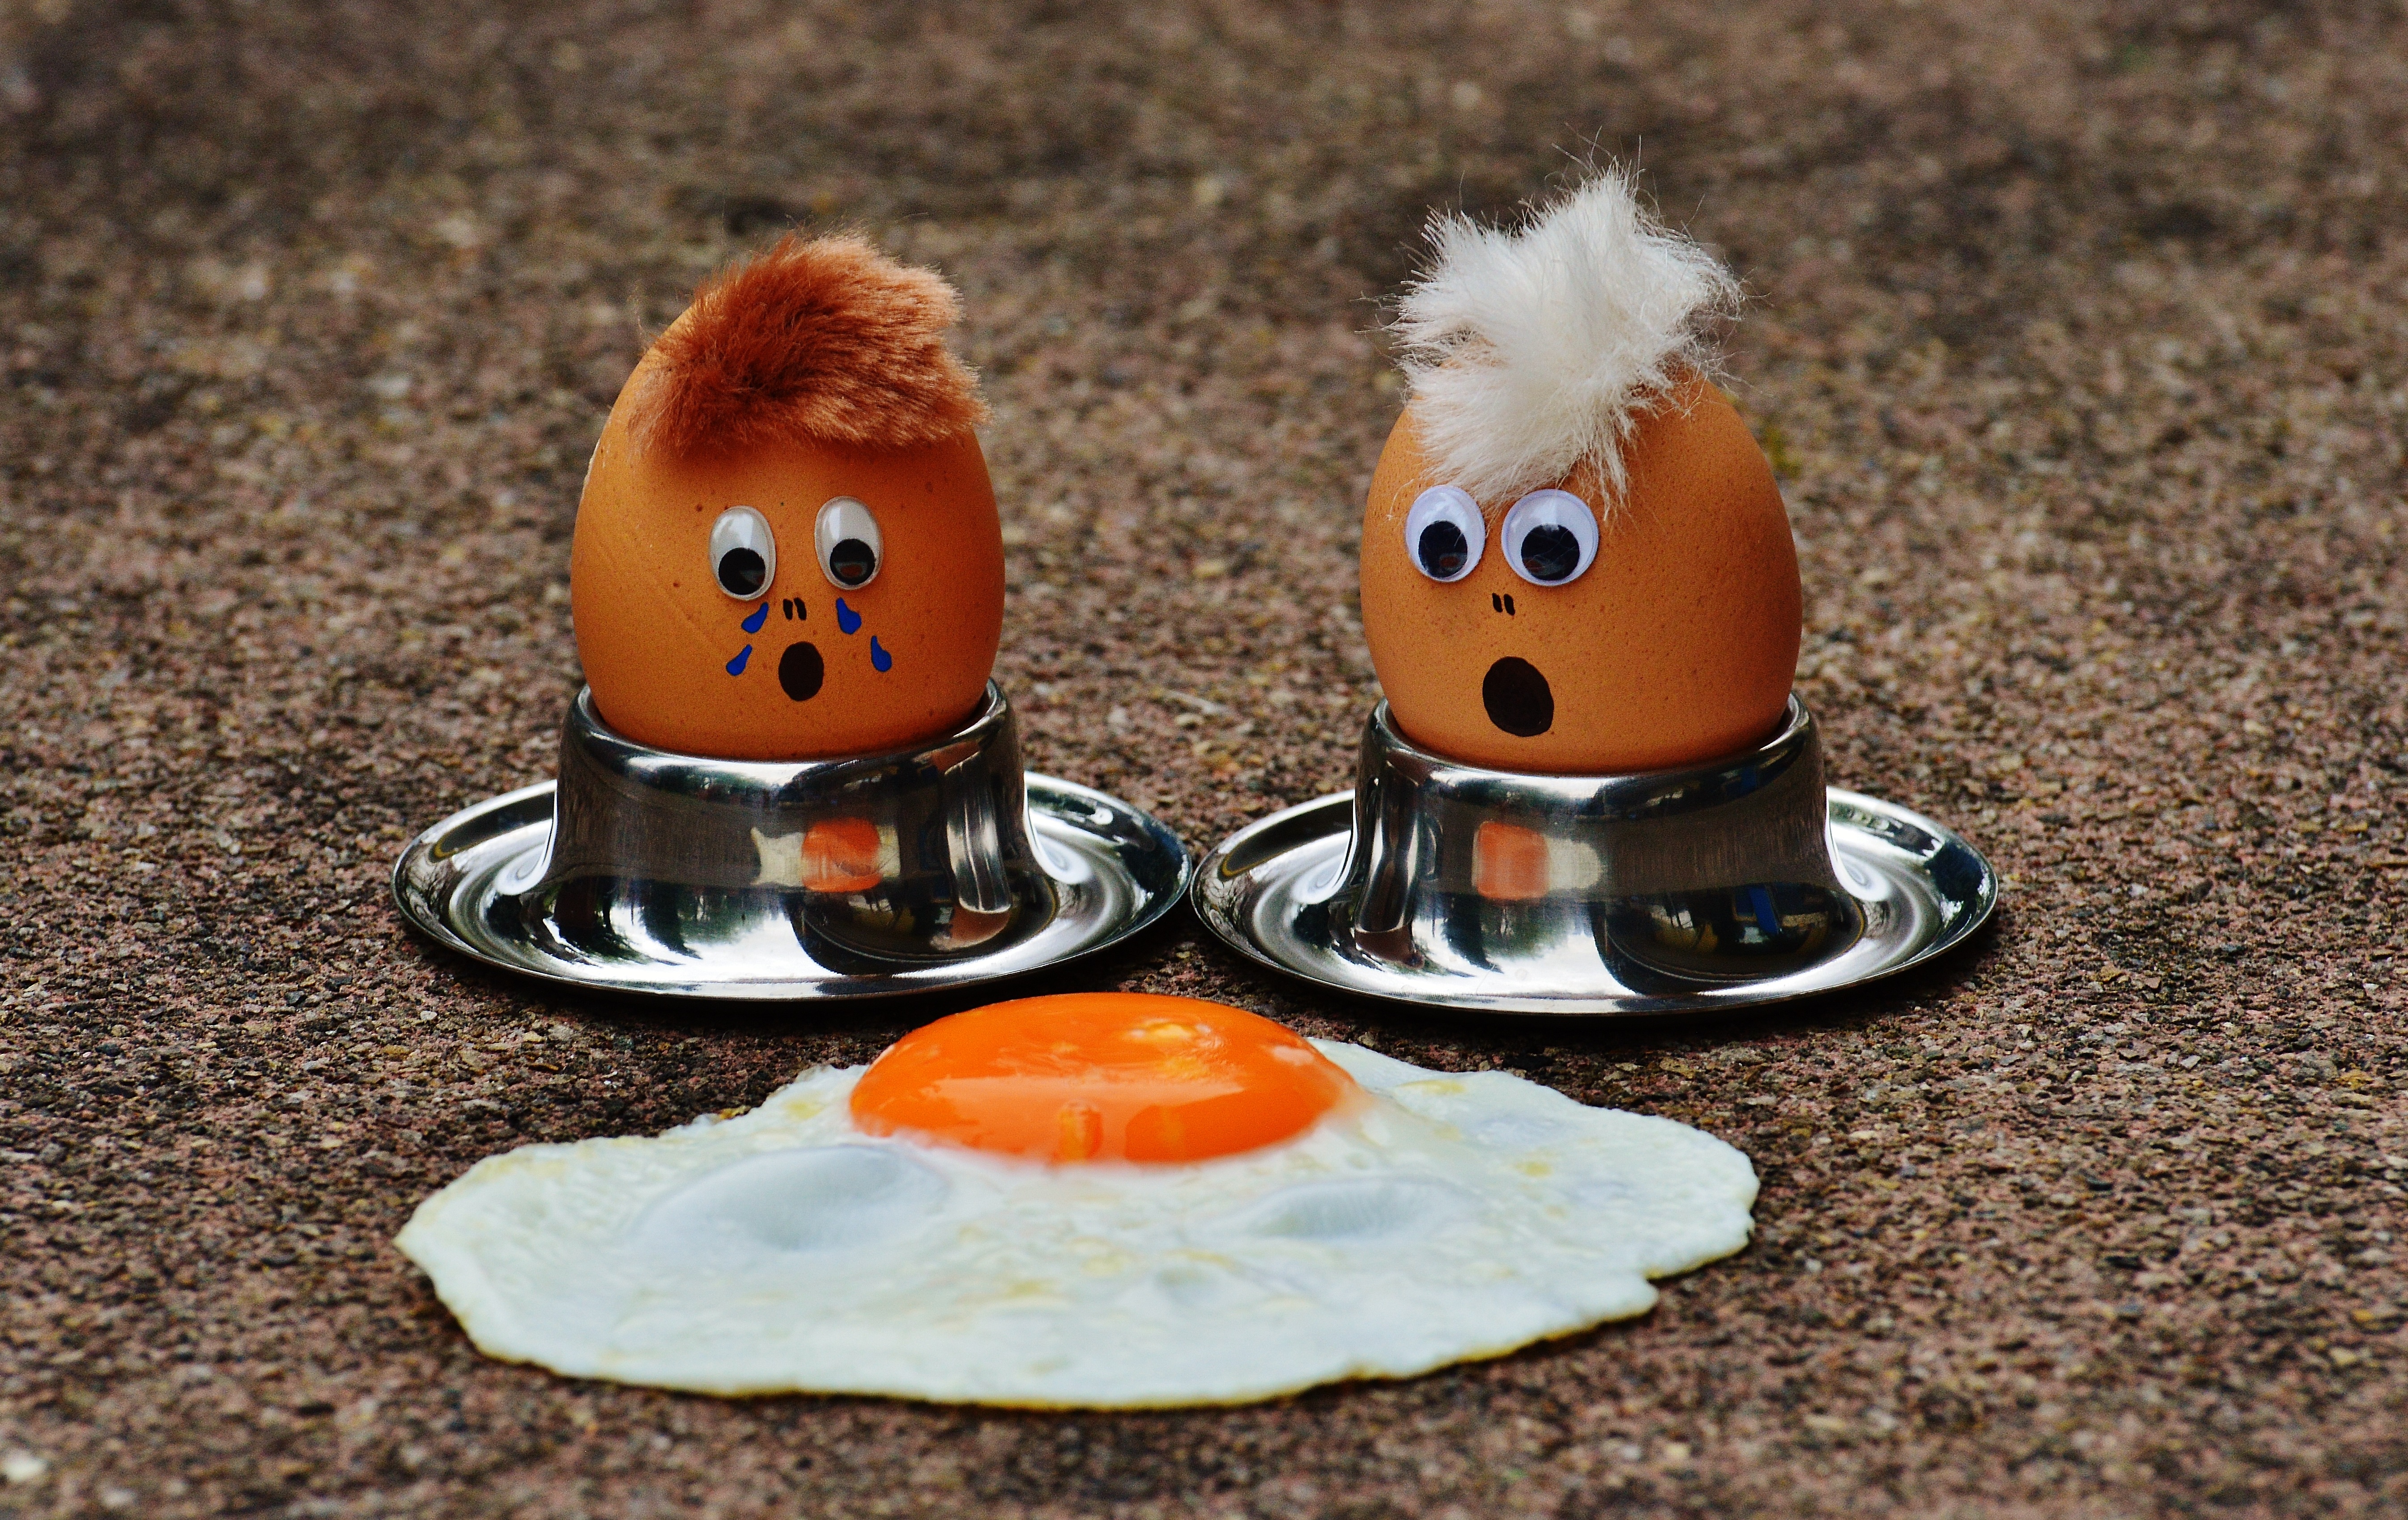
cute, food, toy, egg, yolk, fried, fun, funny, mourning, protein, fried eggs